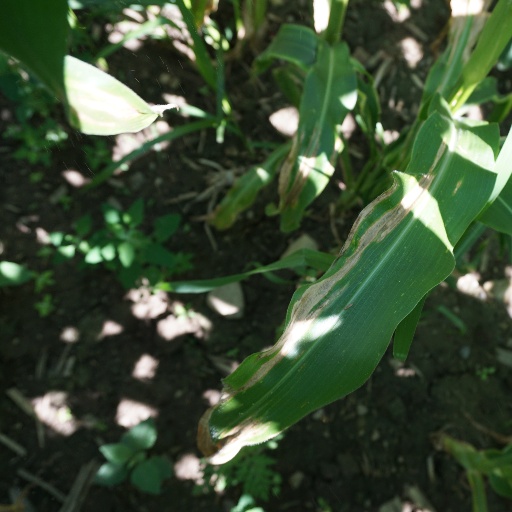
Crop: maize; corn